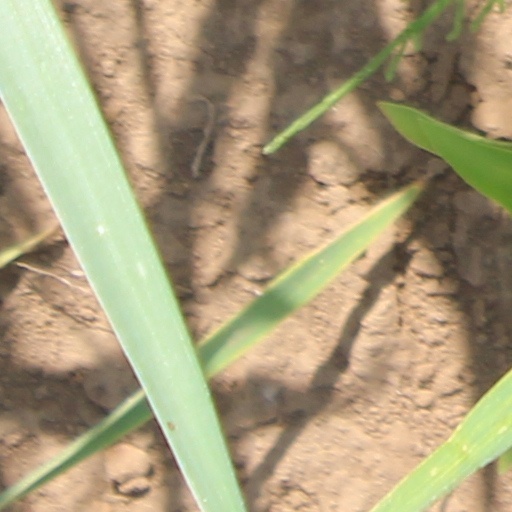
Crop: wheat